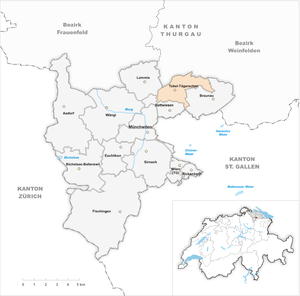
Tobel-Tägerschen est une commune suisse du canton de Thurgovie.